La valse

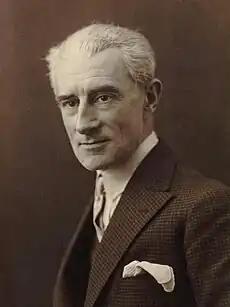
Maurice Ravel

La valse (The Waltz), "poème chorégraphique pour orchestre" (a choreographic poem for orchestra), is a work written by Maurice Ravel between February 1919 and 1920; it was first performed on 12 December 1920 in Paris. It was conceived as a ballet but is now more often heard as a concert work.